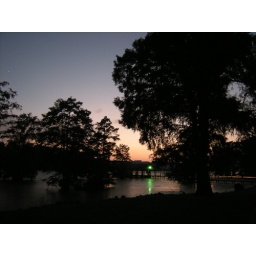
Cypress trees grow from a man made lake in Shreveport Louisiana. Sunset on July 29 2010.